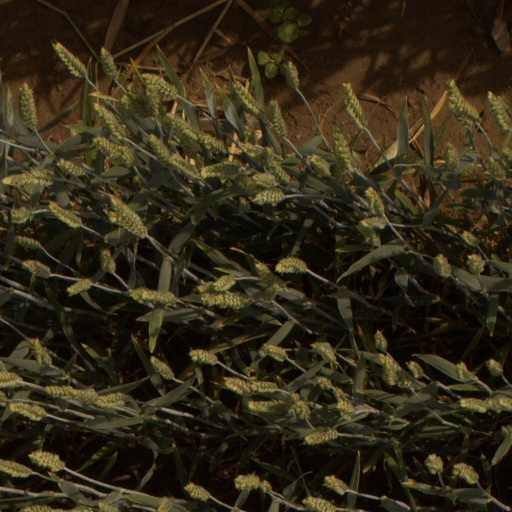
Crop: wheat